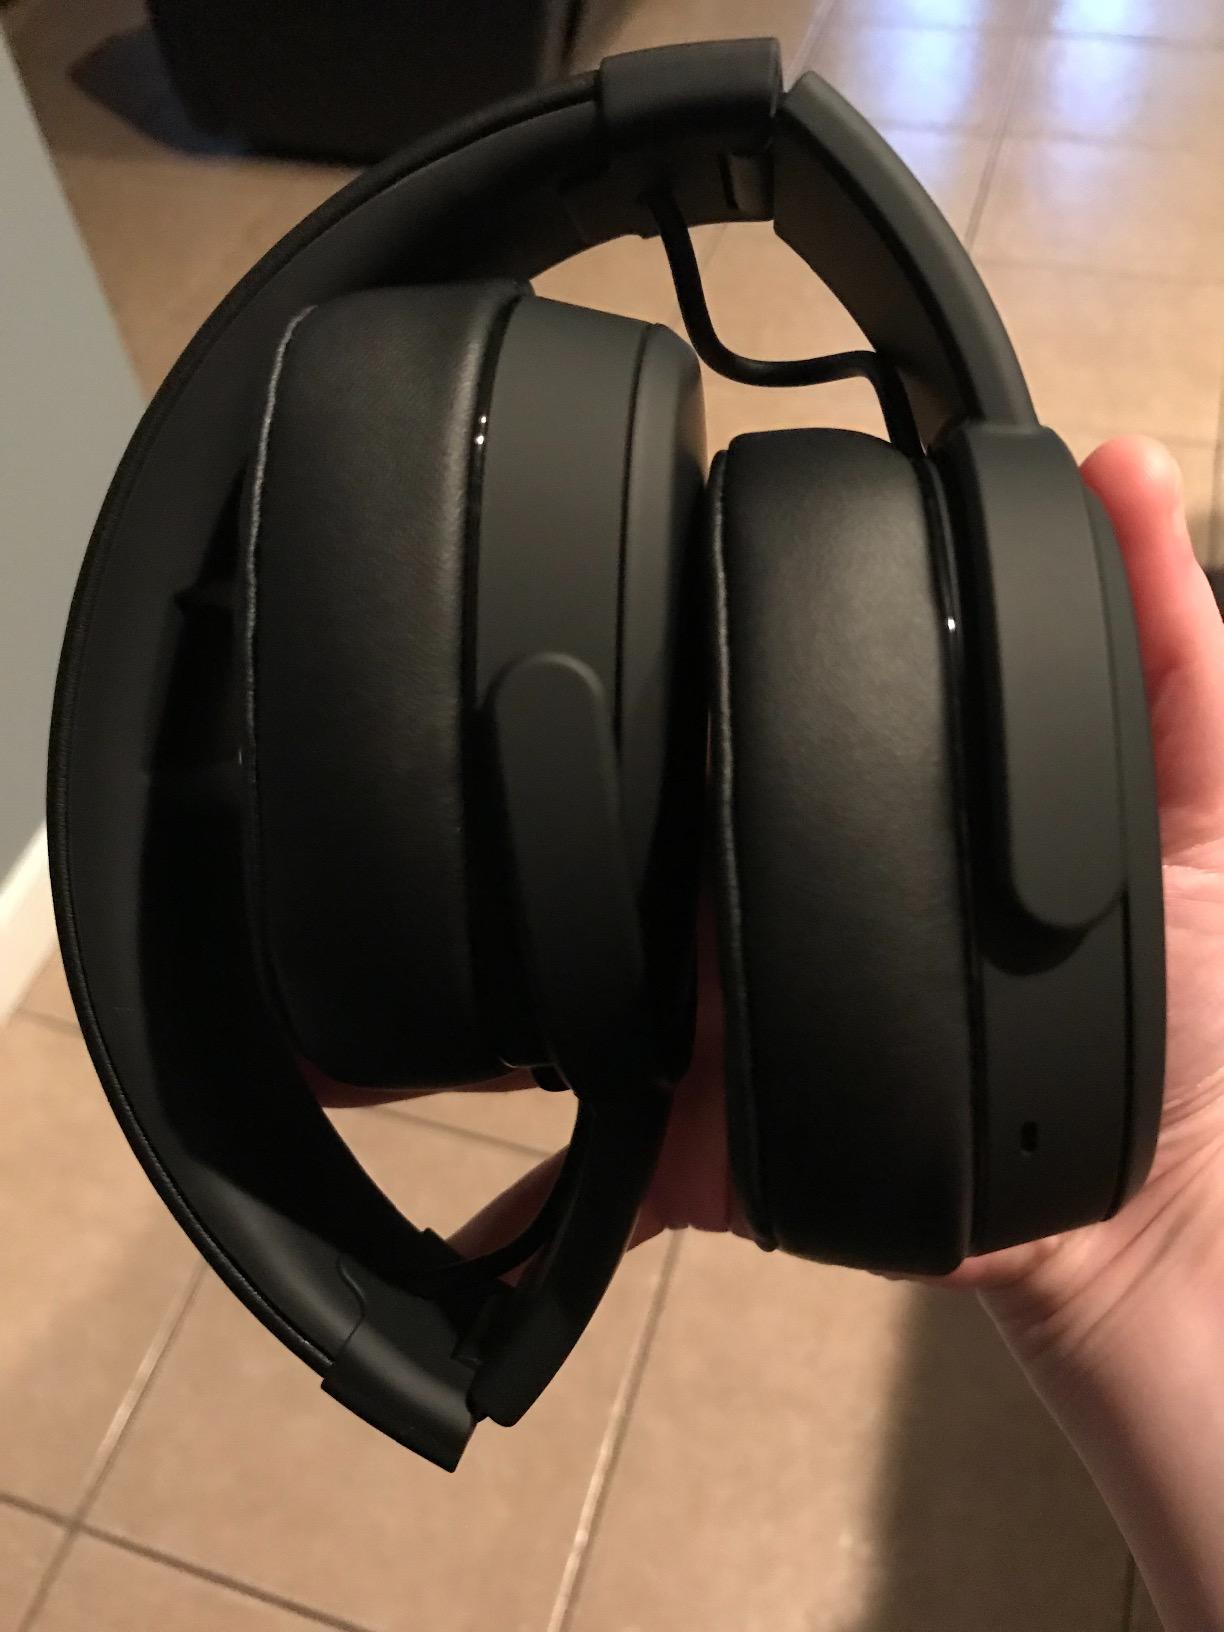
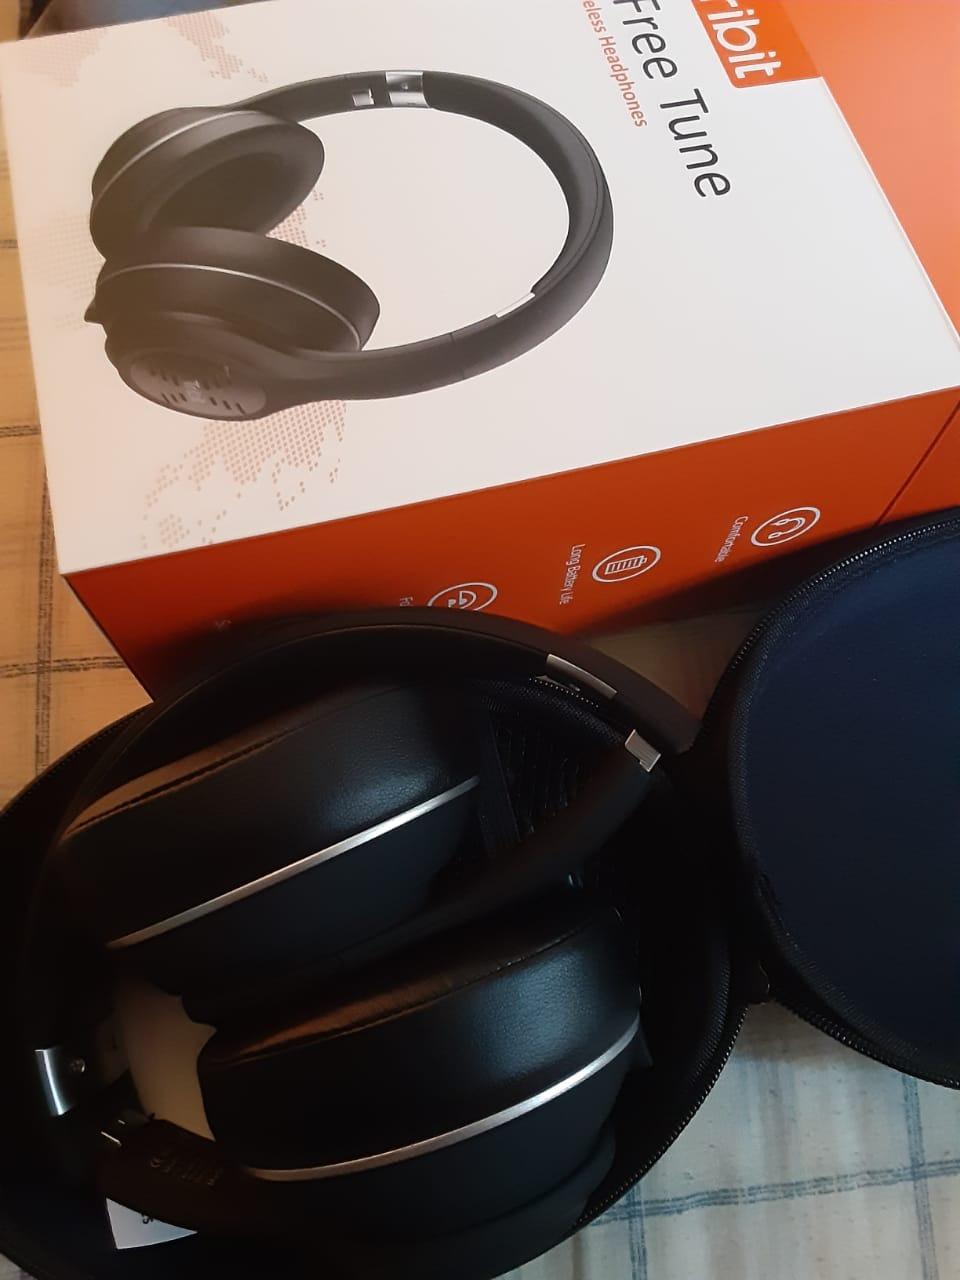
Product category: headphones
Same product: no